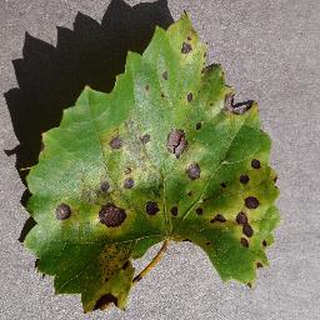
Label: grape_black_rot